David Brown Speedback

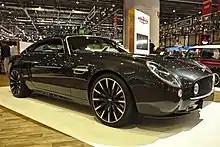
David Brown Speedback Silverstone Edition

Launched on 6 March 2018 at the Geneva International Motor Show, the Speedback Silverstone Edition is the third special edition model made by David Brown.